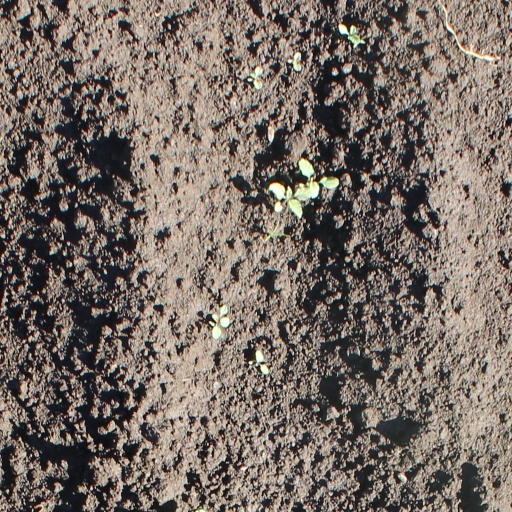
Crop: soybean